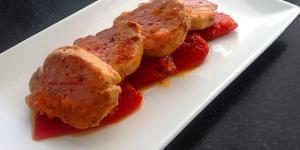
solomillo iberico con piquillos